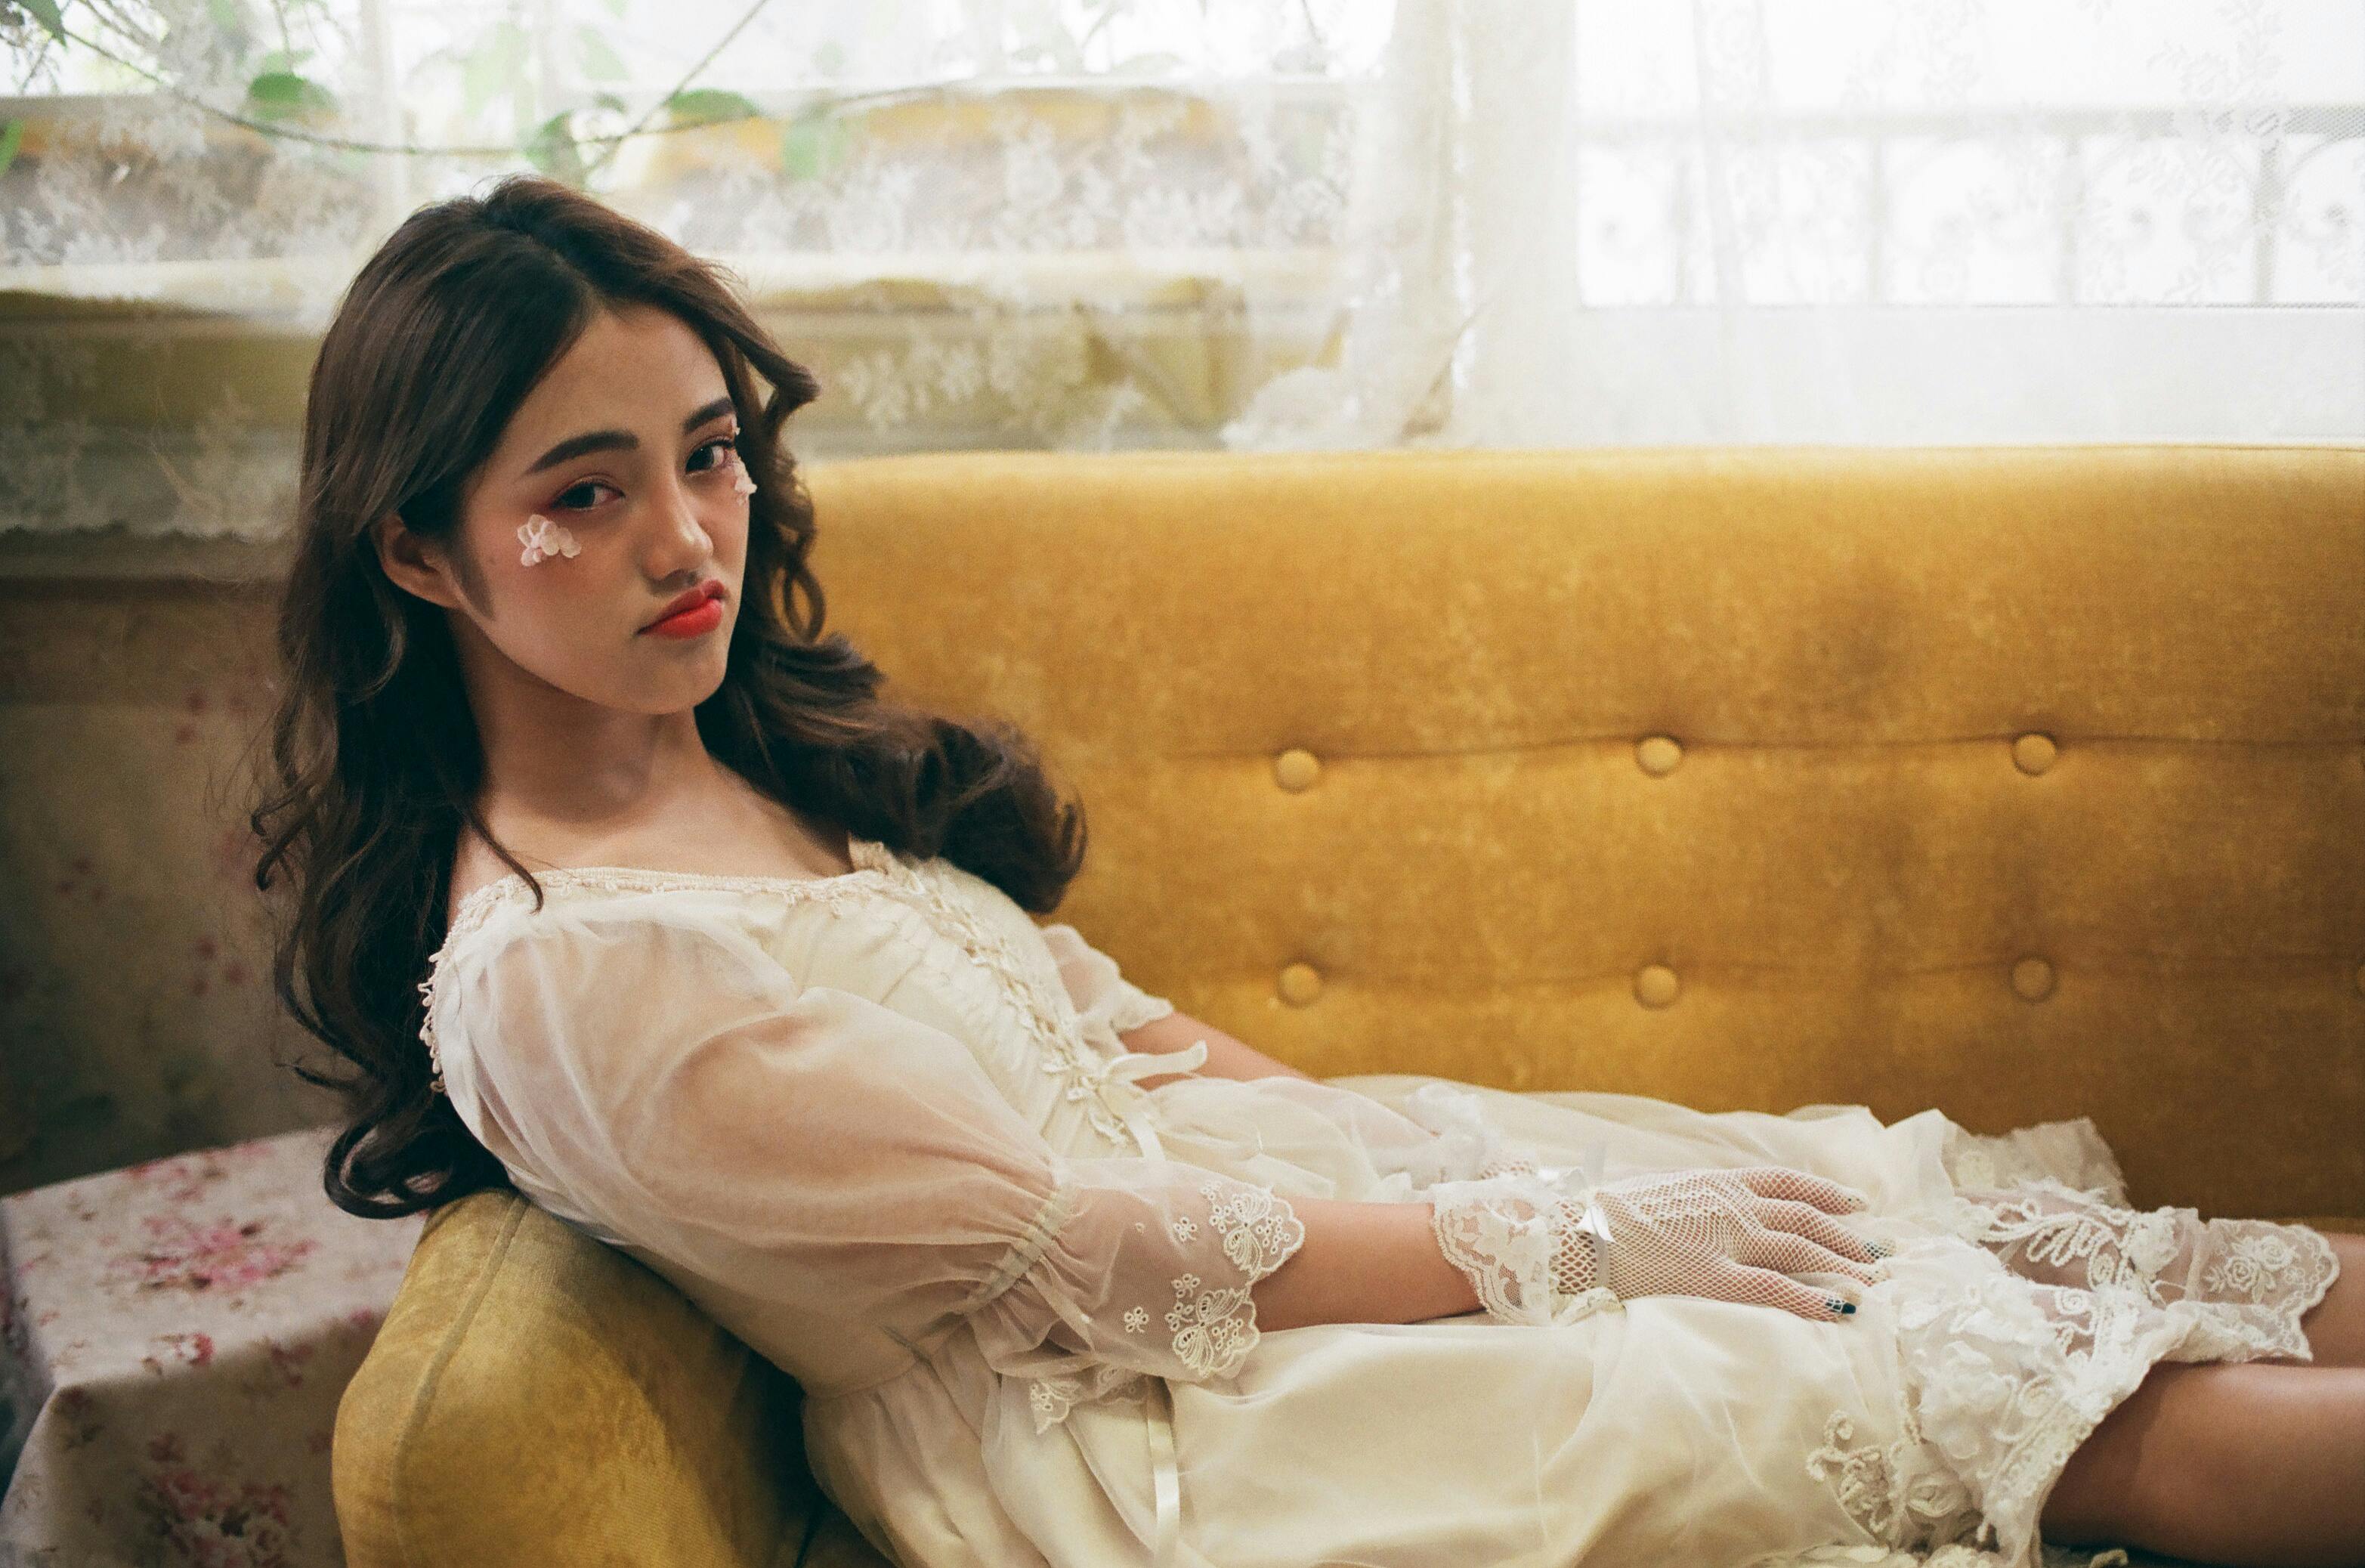
woman, skin, shoulder, comfort, flash photography, happy, thigh, waist, dress, couch, black hair, fashion design, long hair, knee, human leg, gown, blond, brown hair, art model, formal wear, fashion model, sitting, abdomen, peach, foot, wedding dress, bridal accessory, room, fur, headpiece, jewellery, necklace, portrait photography, flooring, bride, grass, photo shoot, sandal, flesh, model